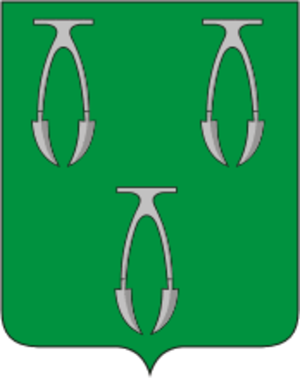
Iefremov ou Efremov est une ville de l'oblast de Toula, en Russie, et le centre administratif du raion Iefremovski. Sa population s'élevait à 38 964 habitants en 2013.